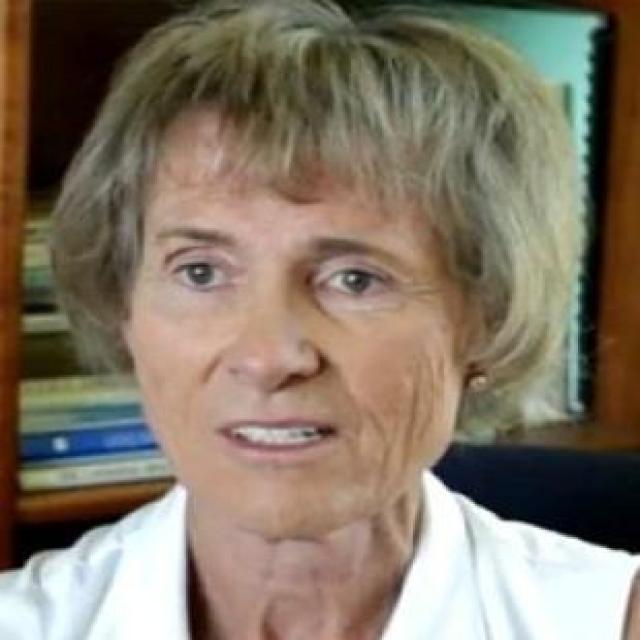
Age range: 45-64